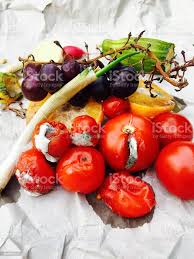
Waste category: biological